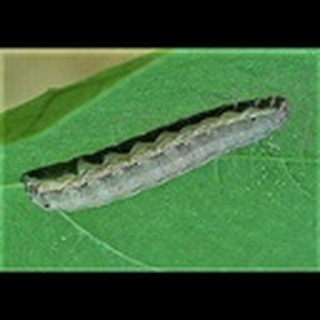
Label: cotton_army_worm